Dental assistant

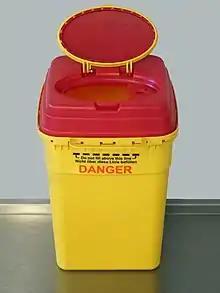
Container for medical sharps and infectious waste - typically found in dental surgeries

C. Edmund Kells, a pioneering dentist operating from New Orleans, enlisted the first dental assistant. The dental field was initially dominated by males, but after this first addition of a female, it was then acceptable for women to seek dental treatment without their husbands. This led to dental assistants of that era also being known as "Ladies in Attendance". Thanks to the addition of women to dentistry, the profession flourished with more and more women seeking treatment and more patients overall receiving care.